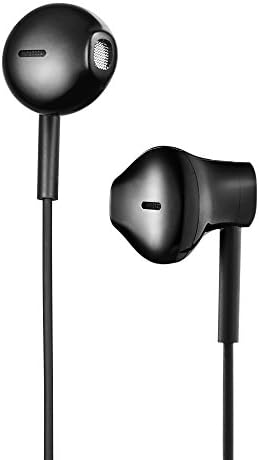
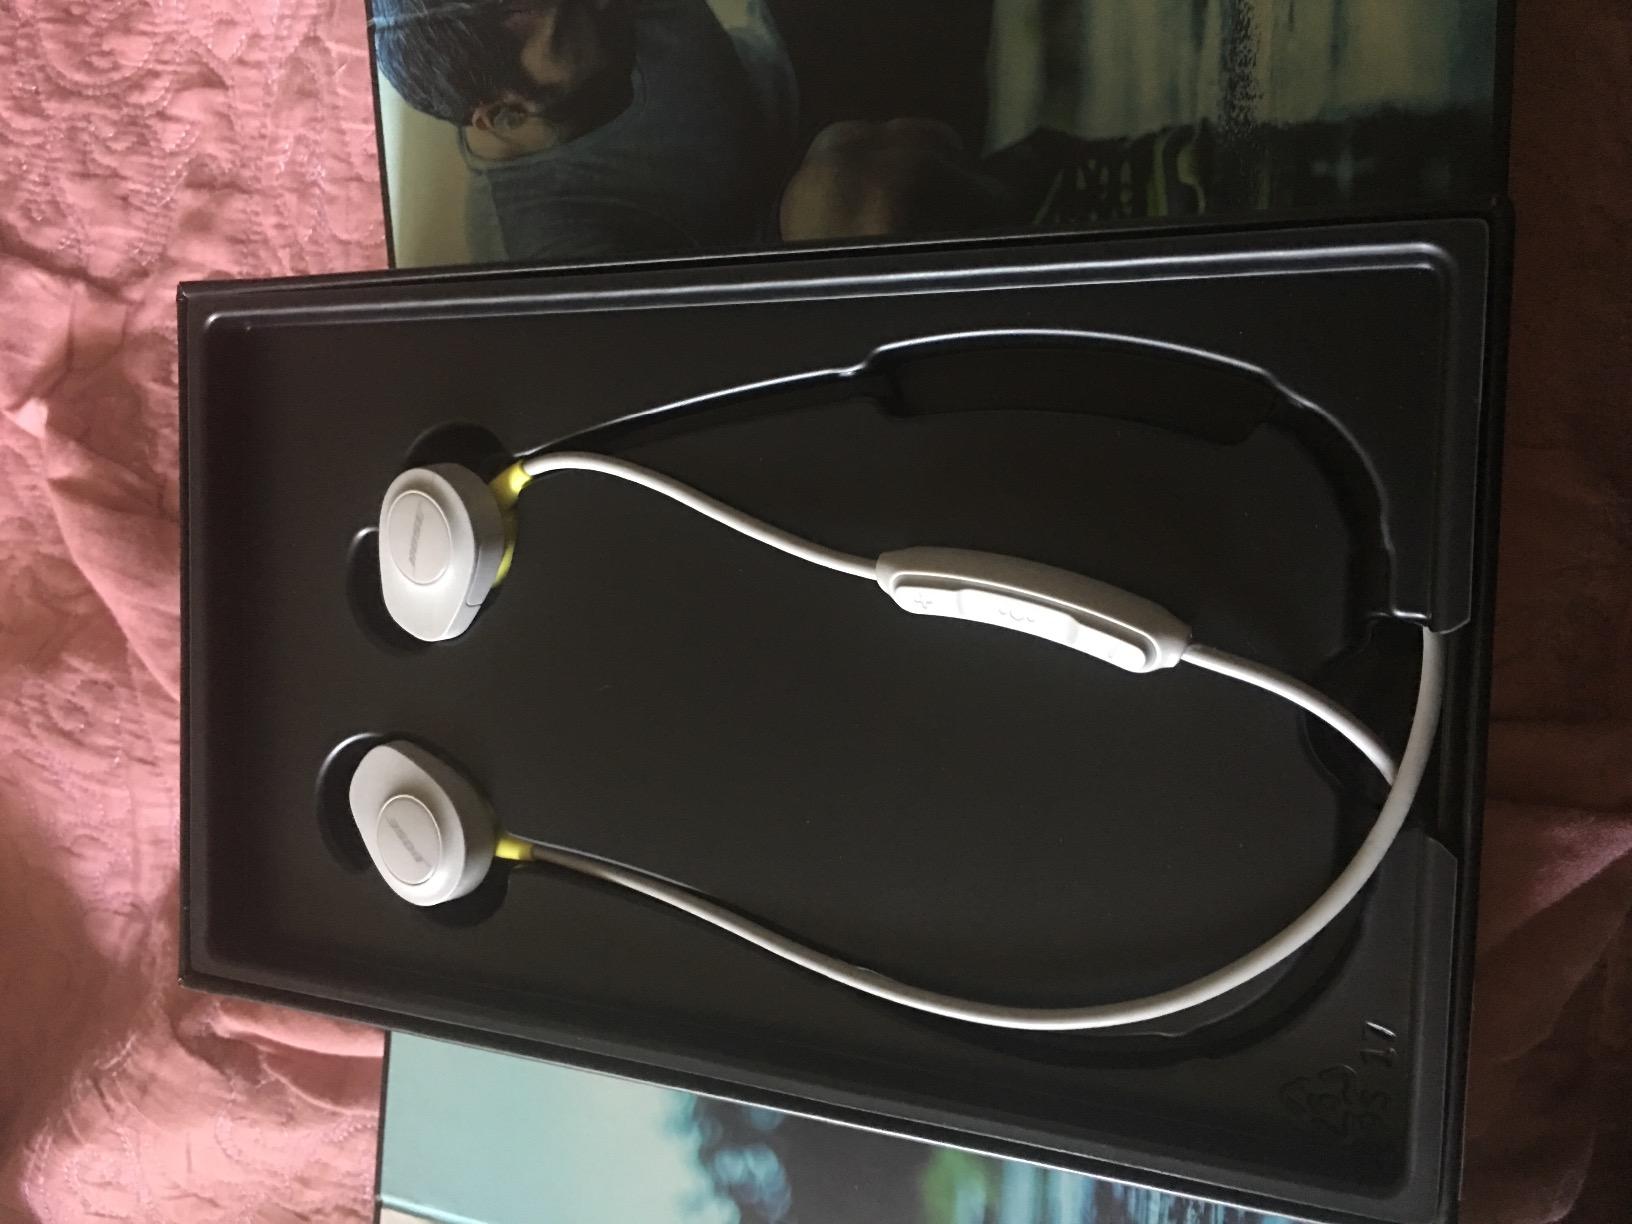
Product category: headphones
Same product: no